Neal Trotman

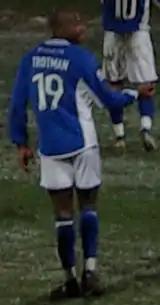
Trotman in 2007

Neal Anthony Trotman (born 11 March 1987) is an English former professional footballer who played as a central defender.